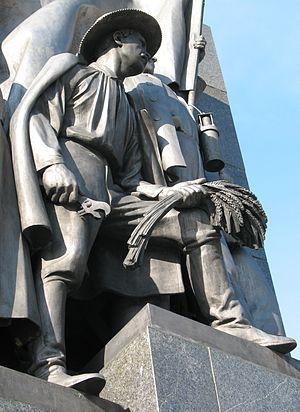
Un kolkhoze était un système agricole en Union soviétique, où les terres et les moyens de production étaient mis en commun. Il remplaça les artels. Le mot kolkhoze est une contraction de коллективное хозяйство, « économie collective », alors que sovkhoze est une contraction de советское хозяйство. Les kolkhozes et sovkhozes étaient deux composantes du système agricole, dont l'idée a émergé après la révolution d'octobre 1917 et qui fut officiellement lancé en 1928-1929 sous Staline.